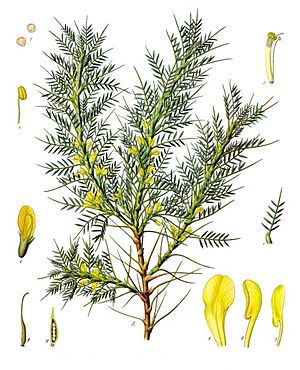
Tragant
Astragalus brachycalyx er en af de planter man kan udvinde tragant af.
Tragant